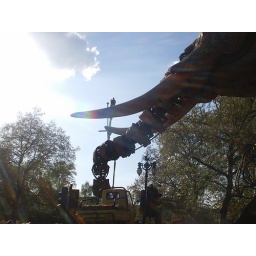
the sultan's elephant's dangles the yellow truck in mid air - pall mall, london may 2006